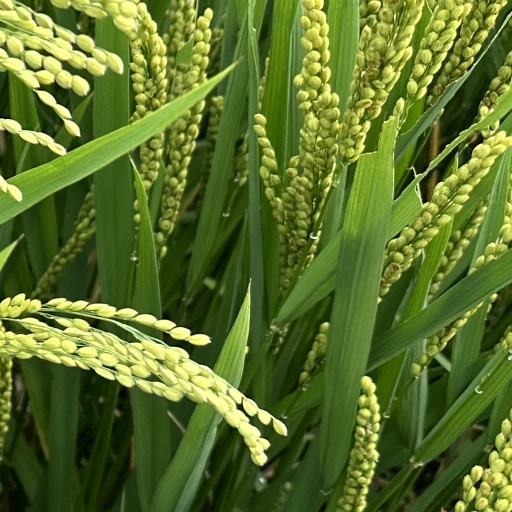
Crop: rice